Pubs and inns in Grantham

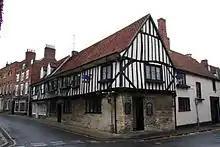
The Blue Pig pub, on the corner of Vine Street and Swinegate. The ground storey is stone-faced, with the upper floor, overhanging the lower, having an exposed timber frame. The timbers were exposed, by removing rendering that had previously covered them, in the early 1930s.

Grantham's various "blue" pubs are one example of this. The area has had, in its history, pubs named the Blue Pig, the Blue Lion, the Blue Horse, the Blue Dog, the Blue Bull, the Blue Cow, the Blue Ram, the Blue Sheep, the Blue Lamb, and (a single human amongst the animals) the Blue Man. (There is also a small street, Blue Gate.) The Blue Bull, Cow, Dog, and Fox are/were all in Colsterworth, which was part of Grantham soke when it was enclosed in 1805–1808. The Blue Pig, Ram, and Man are/were in Grantham proper.